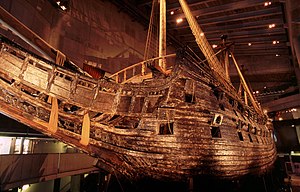
Regalskeppet Vasa / Årsager til forliset
Regalskeppet Vasa på Vasamuseet i Stockholm.
Vasa, også kaldet Wasa, Wasan og Wasen, er et svensk orlogsskib, der på grund af en konstruktionsfejl i skroget kæntrede og sank i Stockholms havn på sin jomfrurejse den 10. august 1628. Skibet blev genfundet i 1956 og bjærget den 24. april 1961. Regalskeppet Vasa er et af de bedst bevarede skibsfund fra tiden og kan ses på Vasamuseet i Stockholm.